Joseph W. Summers

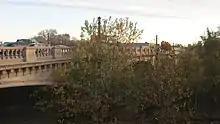
Joseph W. Summers Memorial Bridge carries Meridian Street over Fall Creek.

Summers suffered from cancer in his final years and died on June 6, 1991. His daughters continued to operate the funeral homes, then merged them with other local mortuaries in 2002 and 2016. "Lavenia & Summers" still operates funeral homes in Indianapolis.